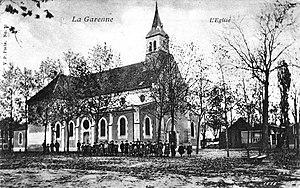
La Garenne-Colombes, Eglise Saint-Urbain, 1905
L'église Saint-Urbain située avenue Foch à La Garenne-Colombes dans les Hauts-de-Seine est un lieu de culte catholique.